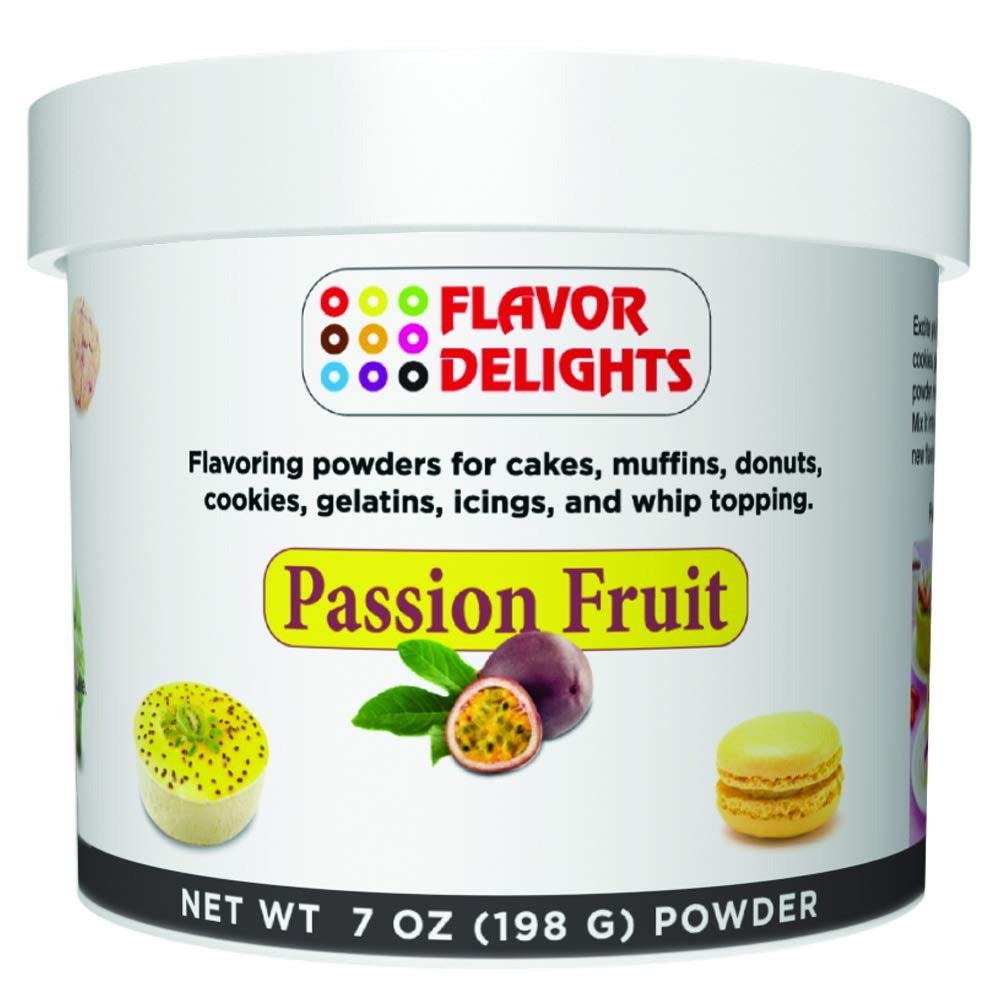
Item Name: Angel Specialty Products Flavor Delights Flavored Powder Bakery Mix Passion Fruit
Bullet Point 1: FLAVOR DELIGHTS: PASSION FRUIT [7.0 oz / 198 grams]
Bullet Point 2: DELICIOUS: Flavoring powders for Cakes, Cake Pops, Cookies, Pastries, Muffins, Gelatin, Icing, Whip Topping, Cheese Cakes, Macarons, Waffles, Pancakes, and endless baking creations!
Bullet Point 3: SIMPLE & FAST: Add 1 oz. (4 tablespoons) to every 20 oz. of dry bakery mix.
Bullet Point 4: APPLY TO ANY RECIPE: Just add Flavor Delights powder mix into your choice of baking mix or mix into your whip topping base to create varieties of flavors from one recipe!
Bullet Point 5: MUST HAVE: For Chefs, Bakers, Bakeries, Cafes, Restaurants, Foodies, Baking Enthusiasts, Pastry Chefs, and anyone looking to enhance their baking creations with amazing quality flavors and authentic tastes.
Product Description: <p>Angel Specialty Products proudly presents <b>Flavor Delights</b>!&nbsp; <br></p> <p>Flavoring powders for cakes, muffins, donuts, gelatin, icing, waffles, pancakes, and whip topping.<br></p> <p>✔ Excite your guests.&nbsp; Give them a choice...&nbsp; with new delicious flavors for your cakes, donuts, muffins, gelatin, icing, and whip topping.&nbsp; It's easy!</p> <p>✔ Just add Flavor Delights flavoring powder into your cake, doughnut, or muffin mix and bake as per normal baking procedures.</p> <p>✔ Mix it into icings, gelatin, whip topping, or cheesecake for an easy way to offer exciting new flavors.</p> <p>✔ Enhance your desserts with Flavor Delights!</p> <p><b>Benefits:</b></p> <ul> <li>Increase the variety of your baking creations with authentic, tasty, high quality flavors.</li> <li>Simple and easy way to add popular flavors to your choice of dry bakery mixes or custom recipes. <br></li> <li>Limitless creative possibilities.<br></li> </ul> <p><br></p> <p><b>Available Flavors:</b></p> <ul> <li>Strawberry</li> <li>Pistachio</li> <li>Passion Fruit</li> <li>Pumpkin Pie (seasonal)<br></li> </ul>
Value: 7.0
Unit: Ounce

Price: 25.75